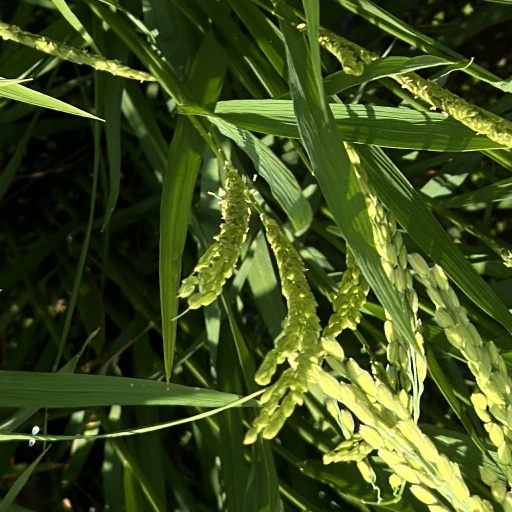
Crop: rice